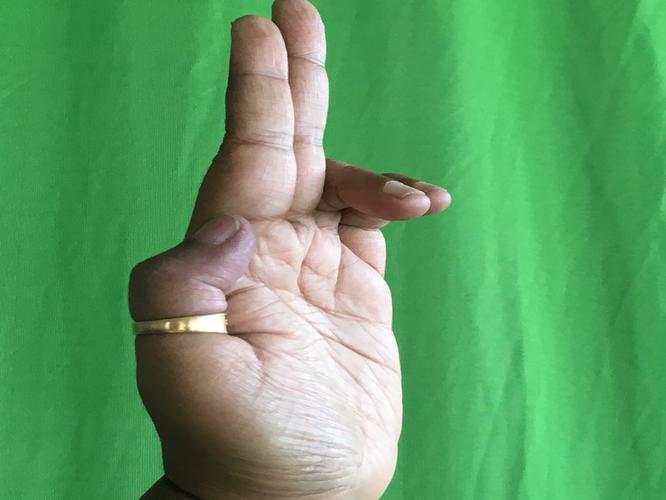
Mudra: Ardhapathaka
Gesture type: single_hand